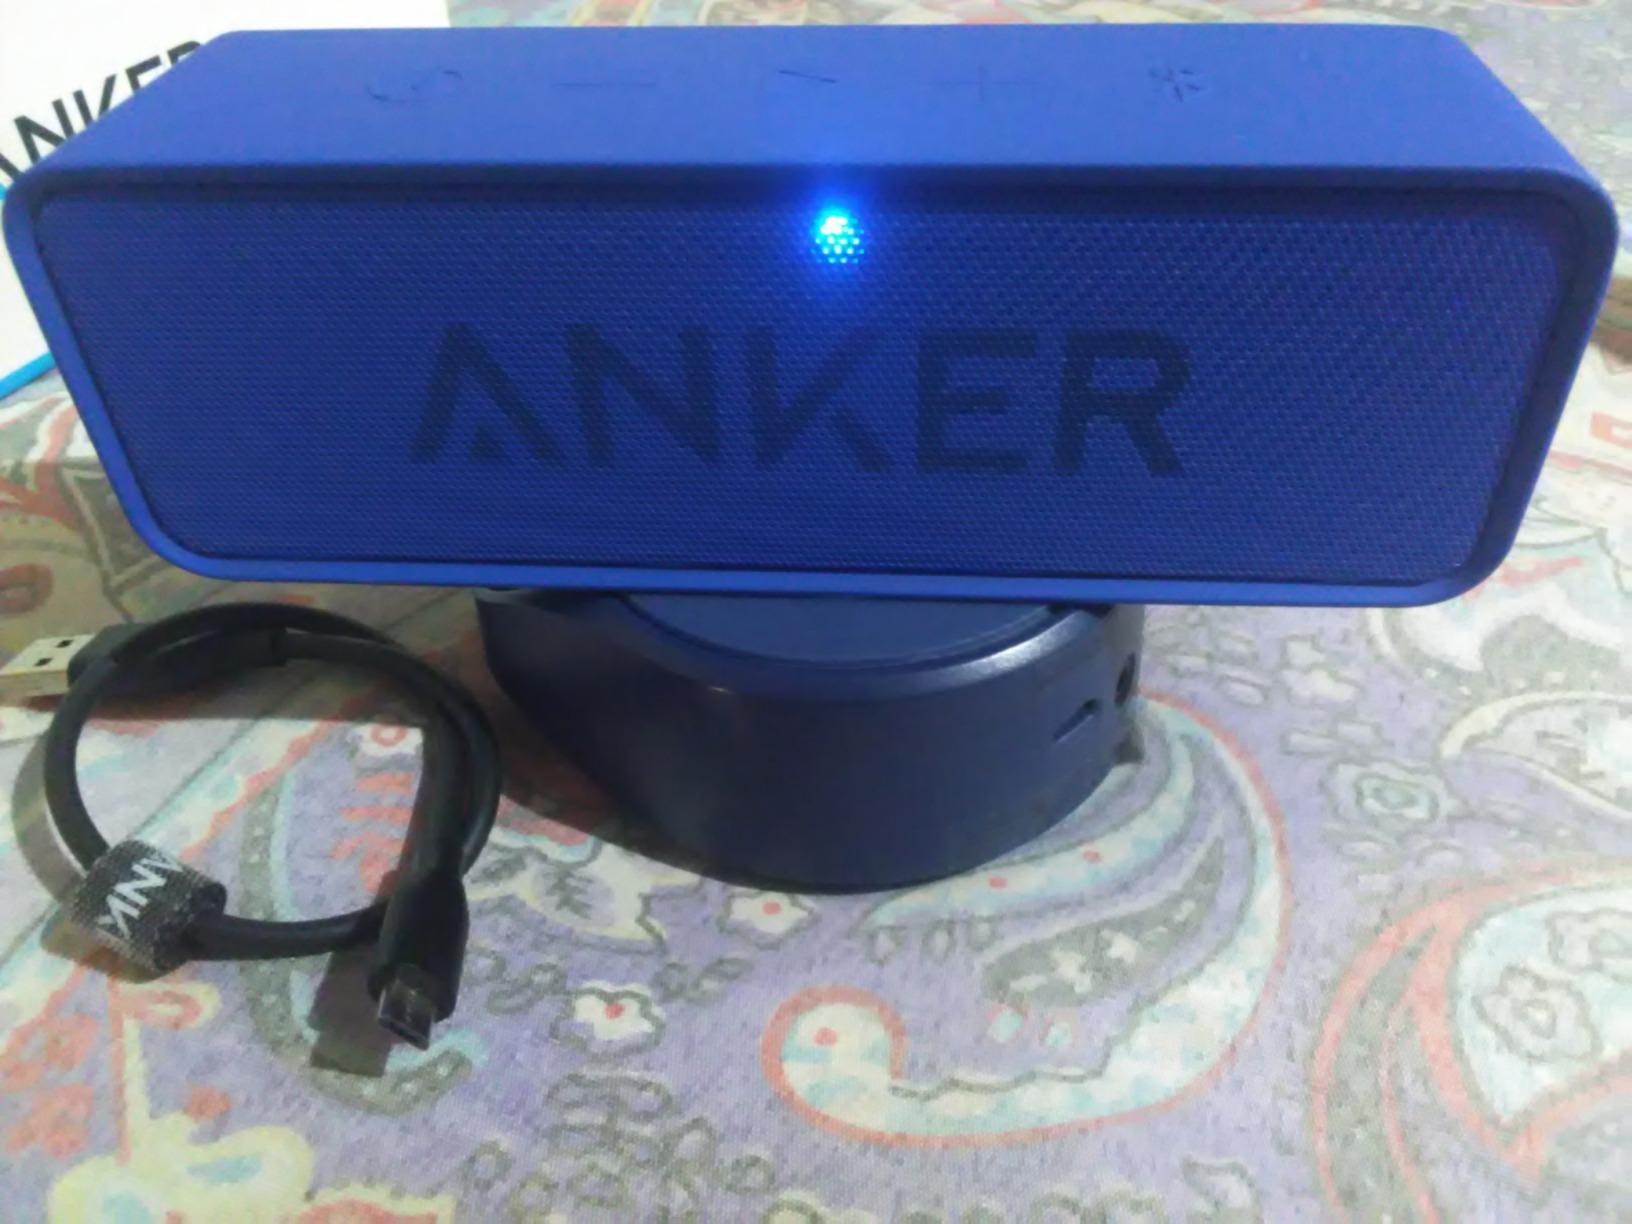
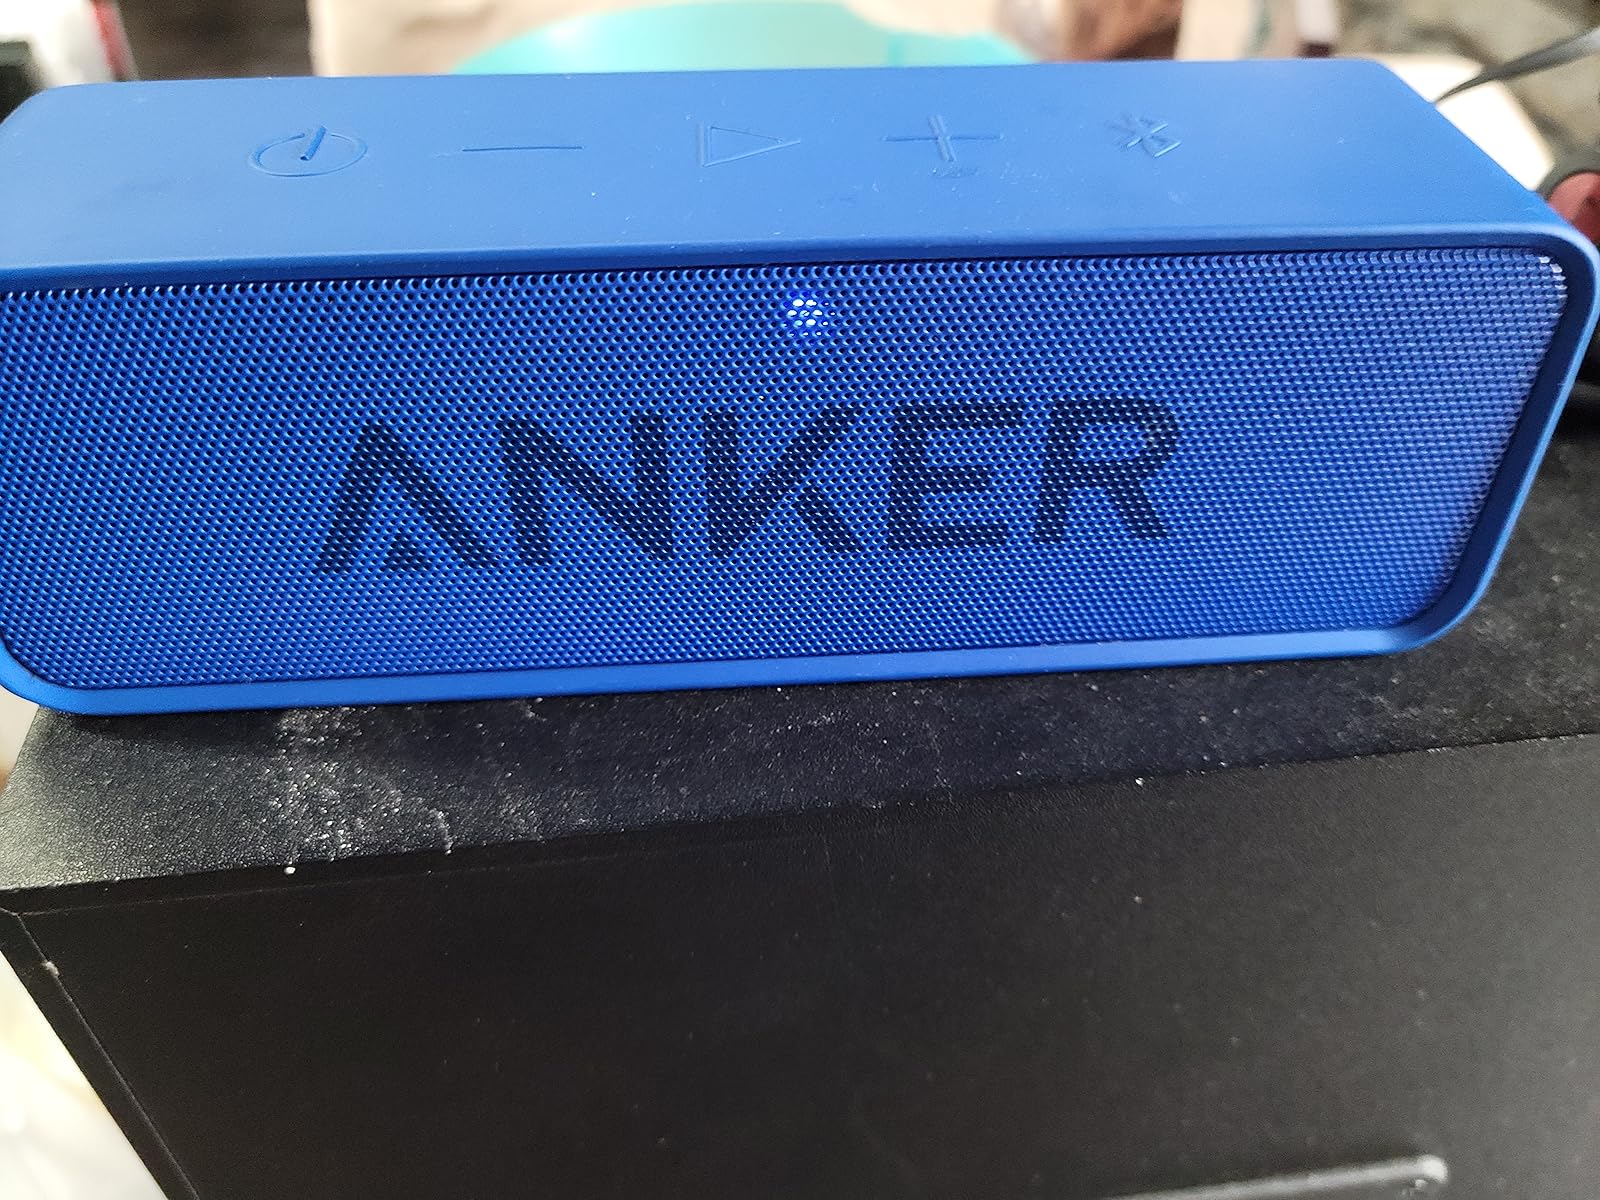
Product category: speaker
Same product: yes